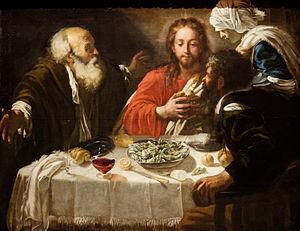
Le Christ et les disciples à Emmaus. D'après le Caravage, avant 1614 ou ca 1621. Artiste peut être gênois, influencé par les successeurs néerlandais de Caravage et principalement Hendrick Terbrugghen. Exposé au Kunsthistorisches Museum, Vienne Inv Nr GG235.
Les pèlerins d'Emmaüs, ou disciples d'Emmaüs, sont deux personnages du Nouveau Testament qui figurent dans l'Évangile selon Luc. L’un des deux s’appelle Cléophas tandis que le nom de l’autre reste inconnu.
Michel-Marie Zanotti-Sorkine, né Michel Zanotti le 8 janvier 1959 à Nice, est un prêtre catholique, prédicateur, écrivain, auteur-compositeur et chanteur français.
Jacqueline de Boissonneaux de Chevigny, née à Nancy le 14 janvier 1911 et morte le 16 mars 1993 à Coubon, est inhumée à Colmey, berceau de sa famille et de son enfance. Religieuse dominicaine et bibliste reconnue, collaboratrice de l'école biblique de Jérusalem dans ses locaux parisiens du Sacré-Cœur de Montmartre ; elle est plus connue sous son nom de religion de sœur Jeanne d'Arc o.p.